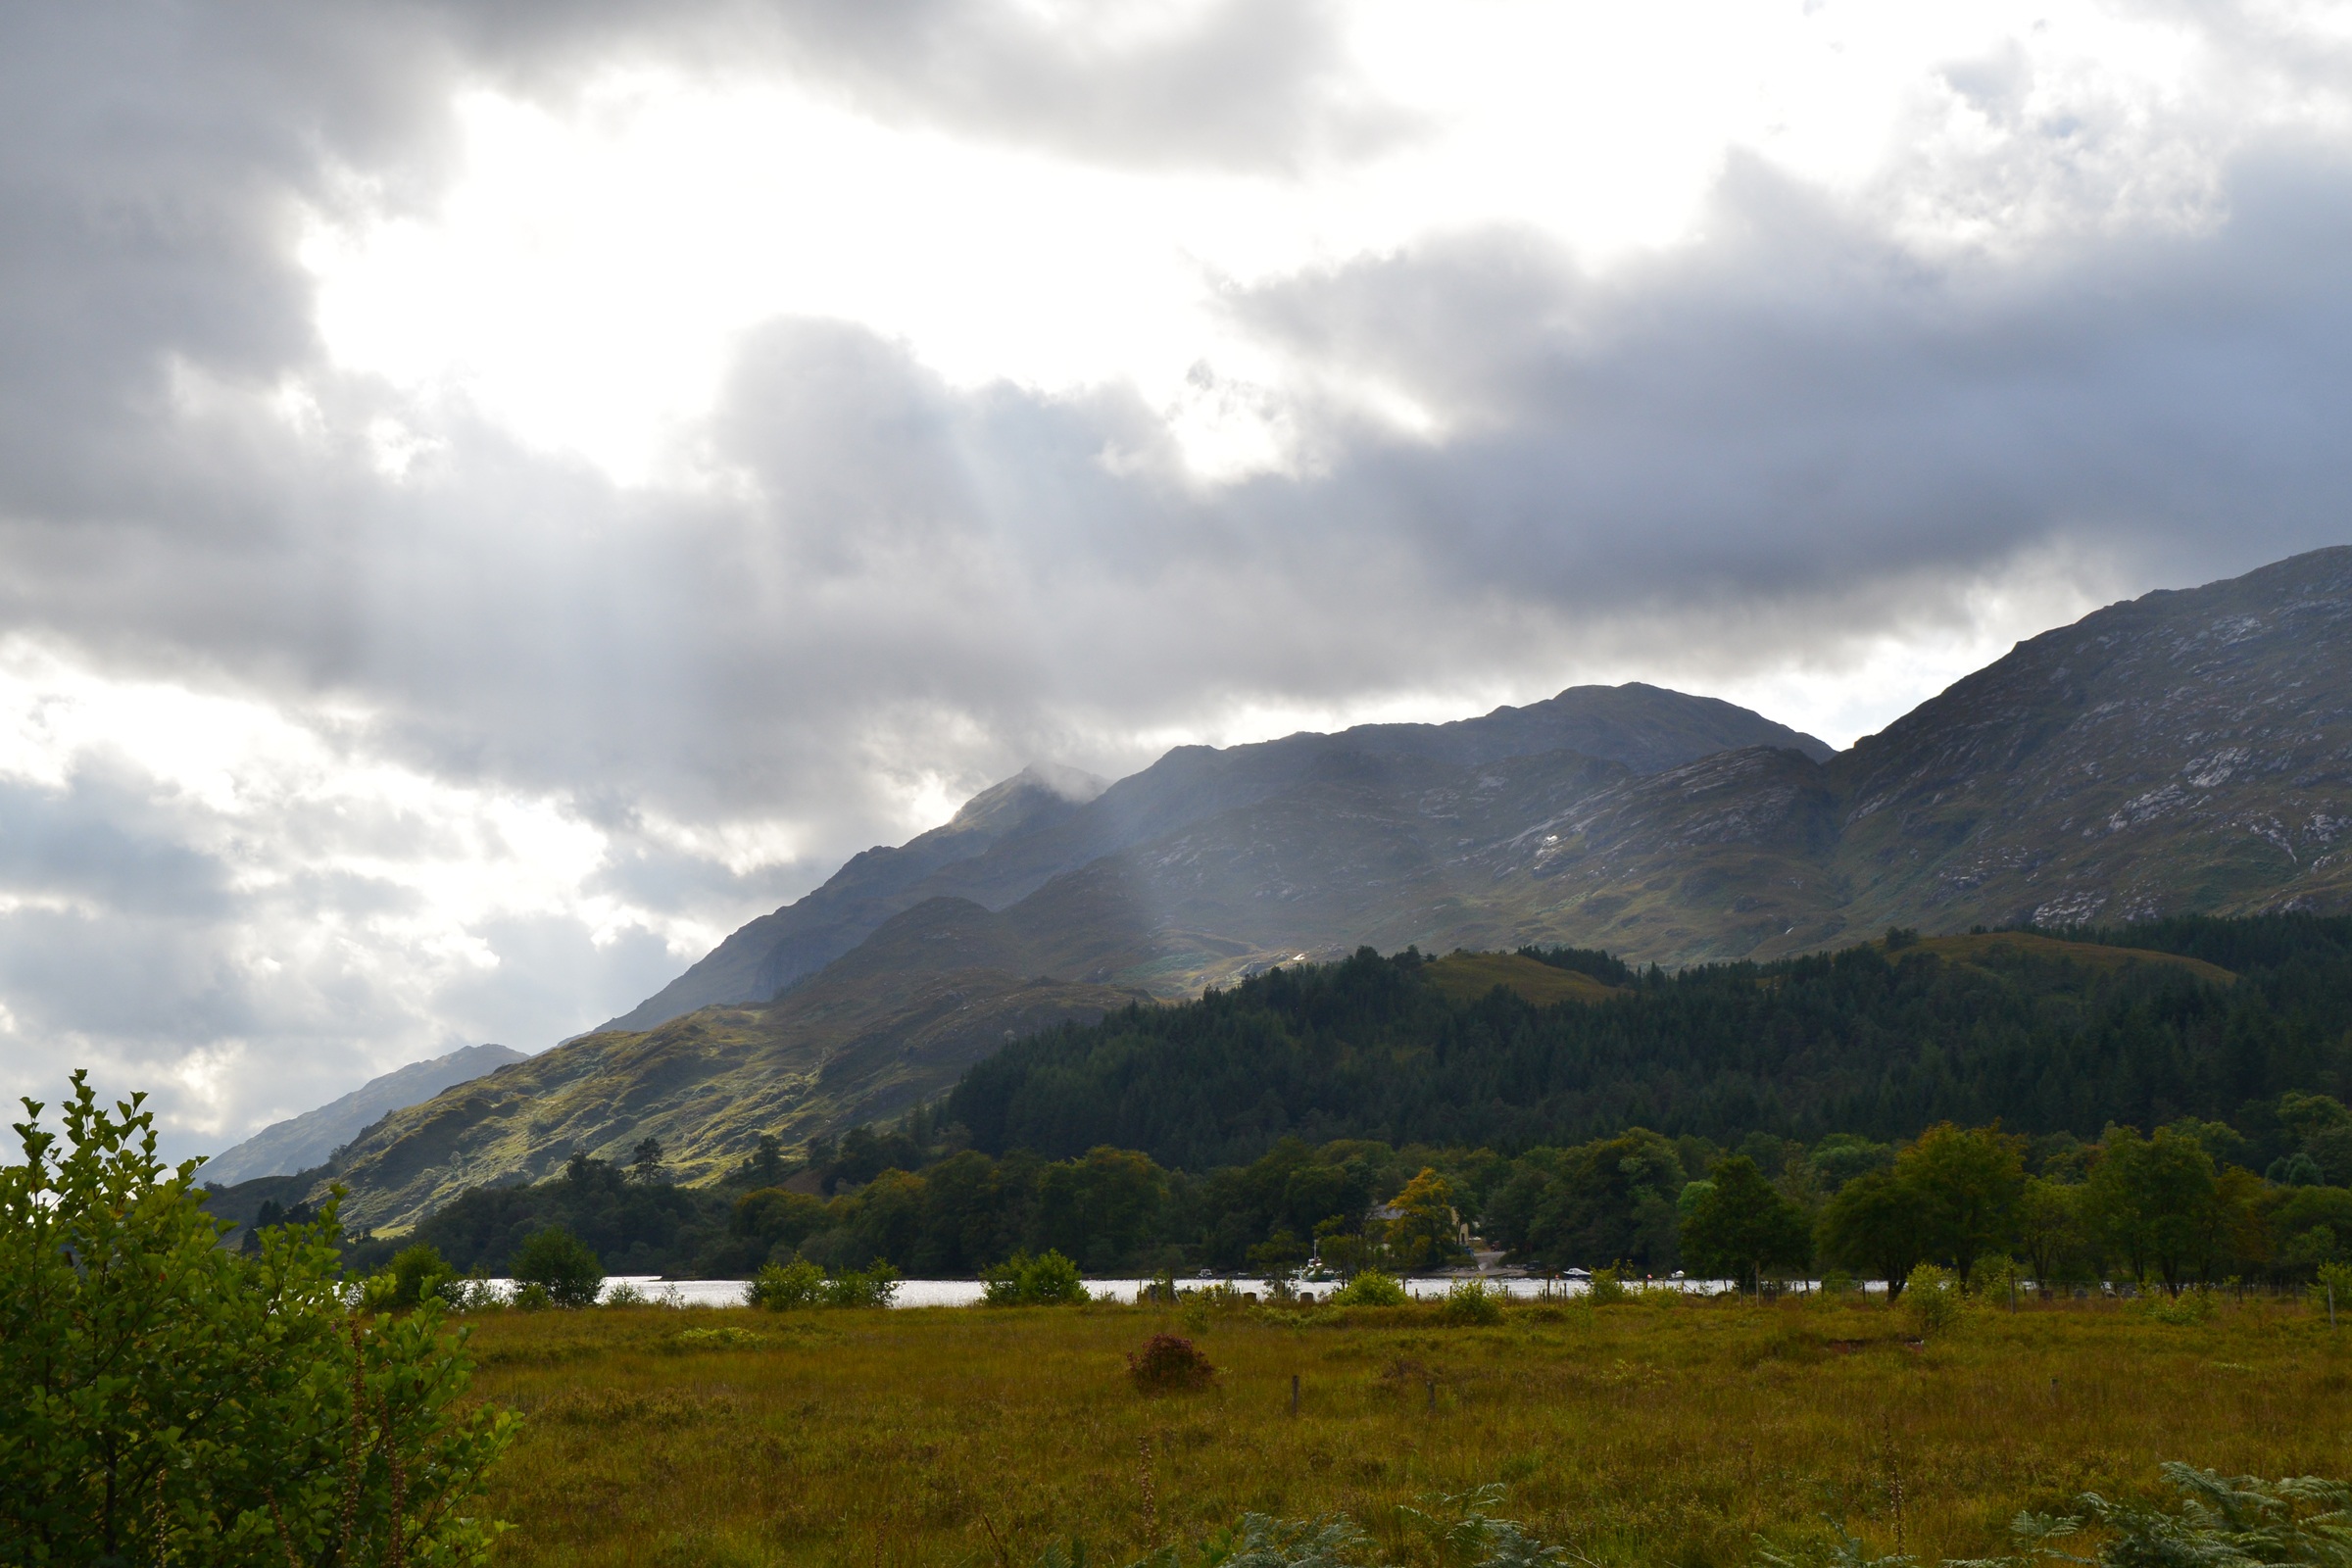
landscape, sea, tree, nature, wilderness, mountain, cloud, sky, sun, meadow, morning, hill, lake, valley, mountain range, weather, highland, ridge, clouds, mountains, alps, grassland, plateau, rays, scotland, fell, loch, rural area, landform, mountain pass, geographical feature, atmospheric phenomenon, mountainous landforms